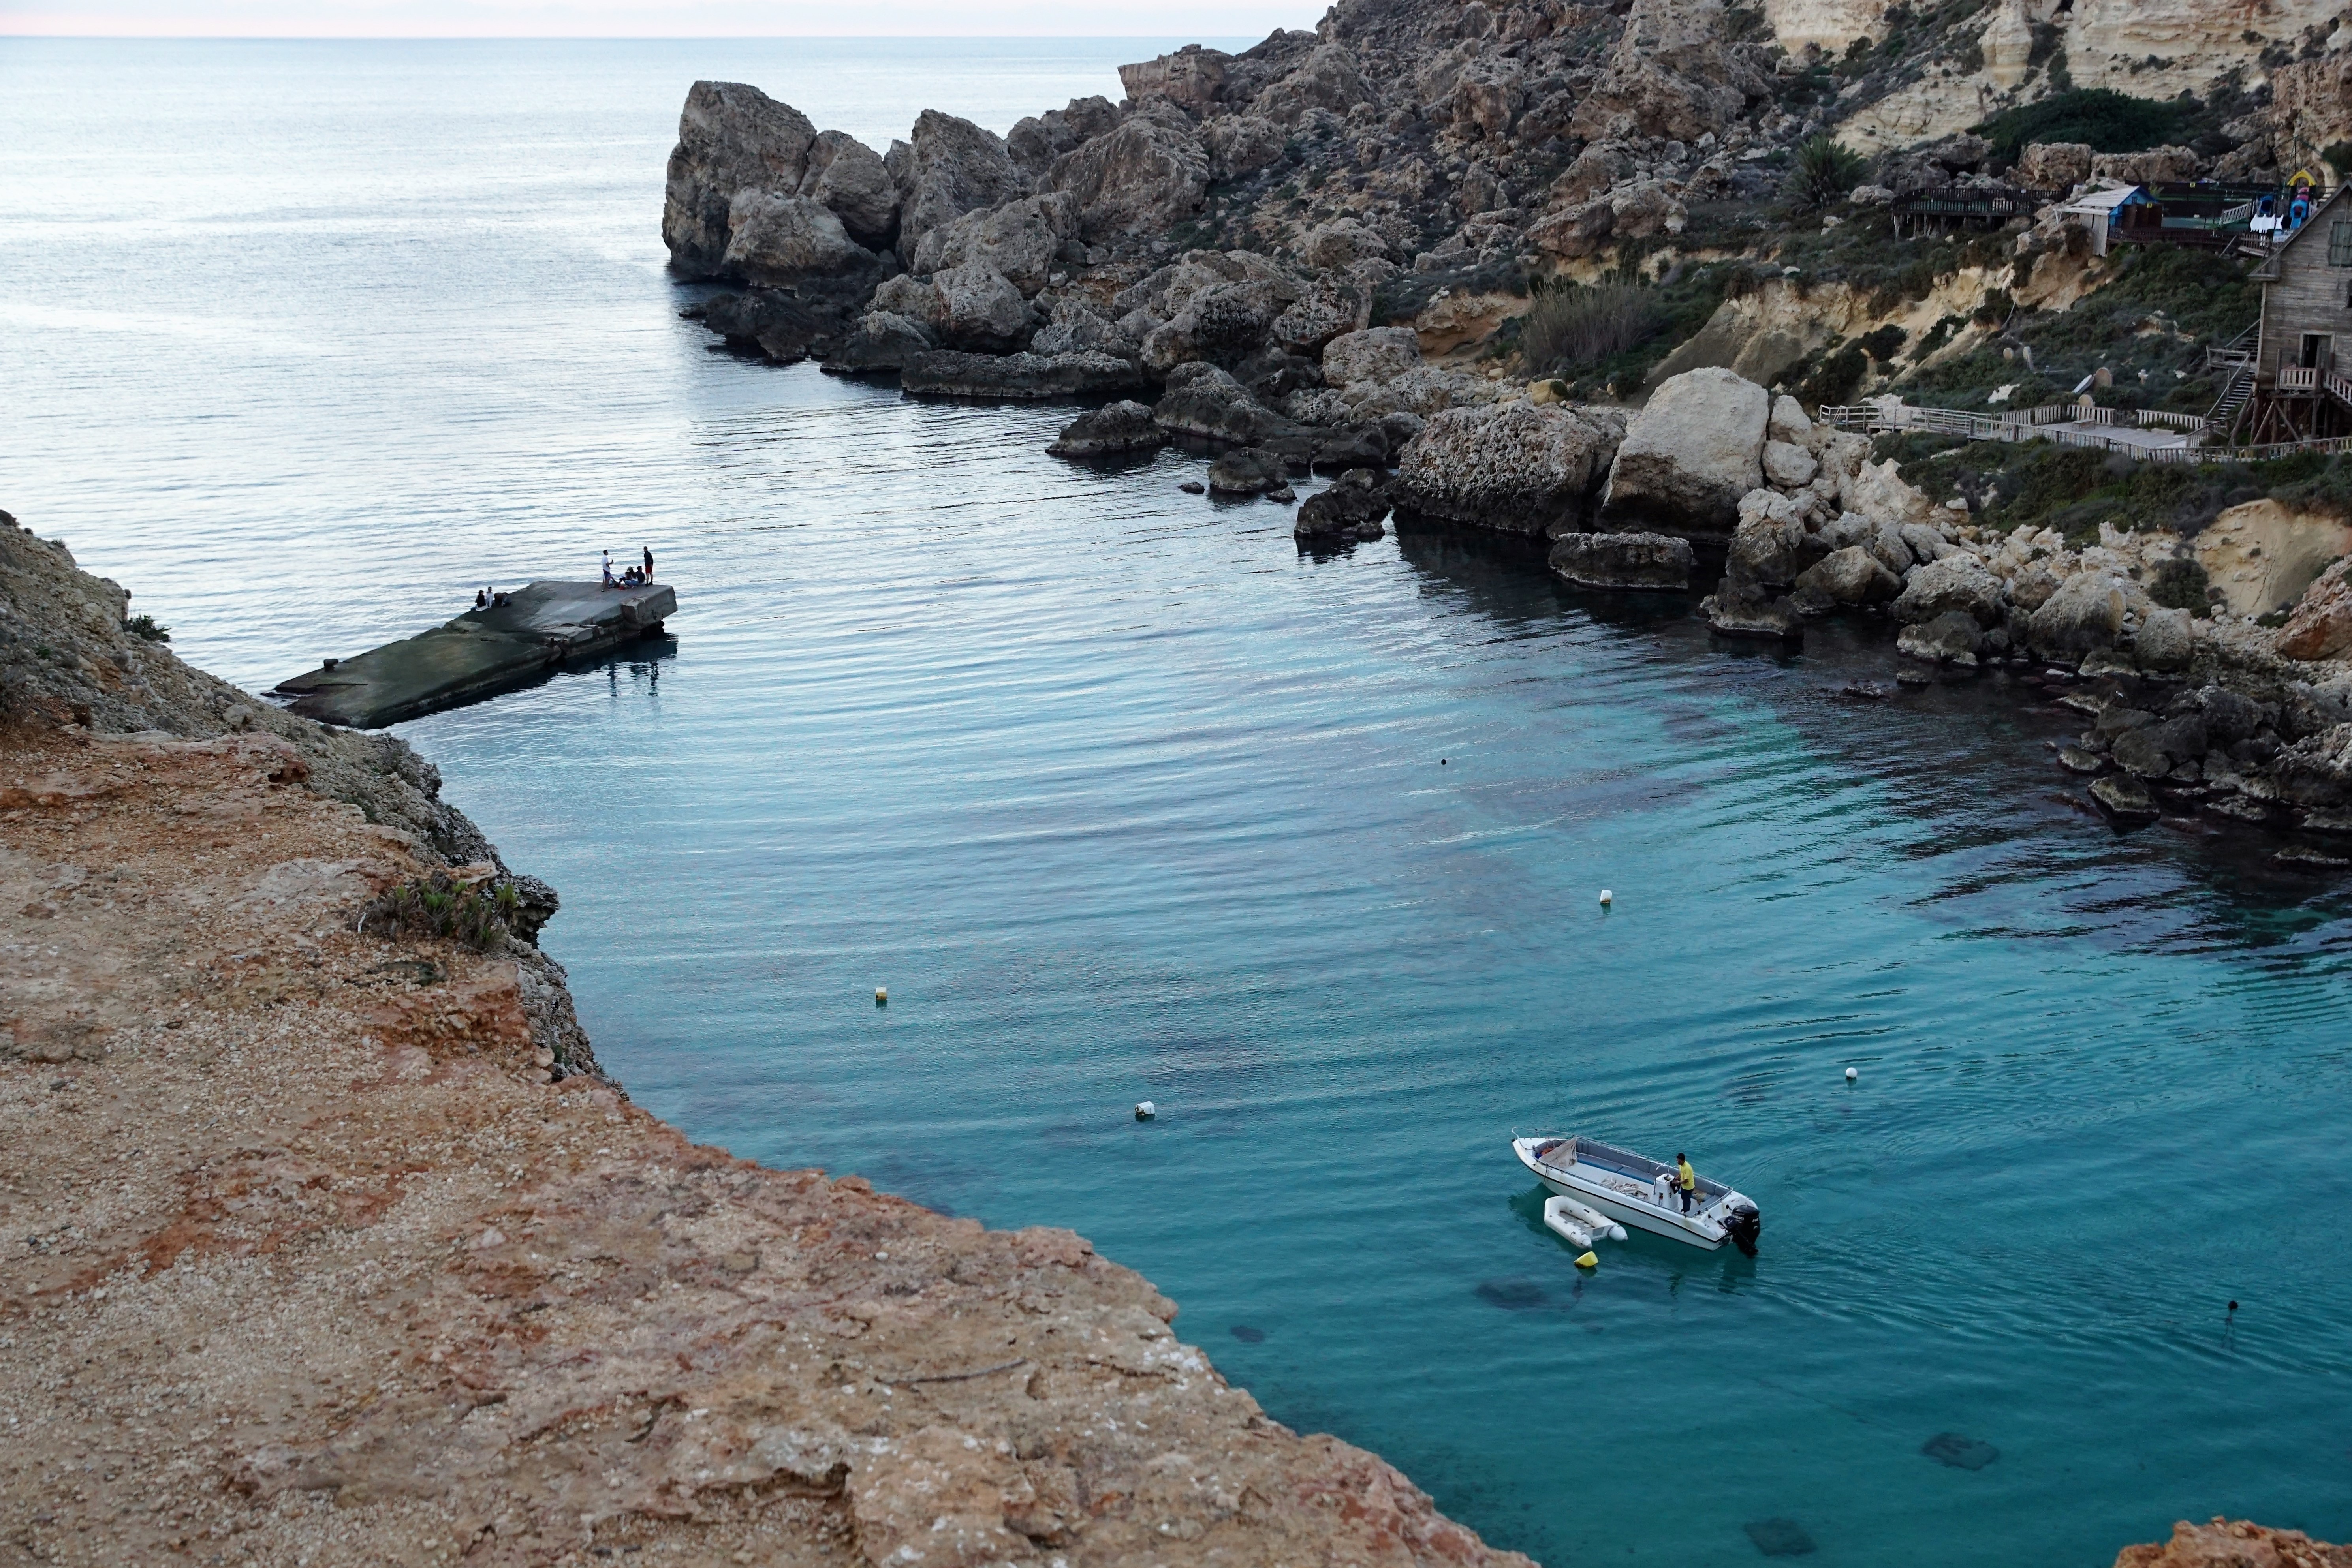
beach, landscape, sea, coast, water, nature, rock, ocean, shore, lake, home, stone, rustic, cliff, boot, cove, mediterranean, holiday, bay, blue, reservoir, terrain, body of water, buildings, ramshackle, wooden, theater, malta, waters, booked, cape, abyss, game of thrones, popeye village, sweethaven village, anchor bay